Oldsmobile 442

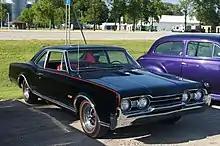
1967 Oldsmobile 442 2-door coupe

The 1966 4-4-2 shared a modest facelift with other Cutlasses. It came with a 400 ci "L78" V8 rated at and with a single four-barrel carburetor. Two new optional 400 ci engines offered even higher performance: the "L69", with three two-barrel Rochester 2GC carburetors on a progressive linkage and of torque, which was priced at US$264.54, and the rare "W30". Besides the convertible, the 4-4-2 option was available on both hardtop and pillared coupes, which shared the same roofline. Besides the new sweeping C pillar on coupes which featured a "flying buttress" recessed rear window, the new body had high, round rear fenders giving the car a more muscular appearance.